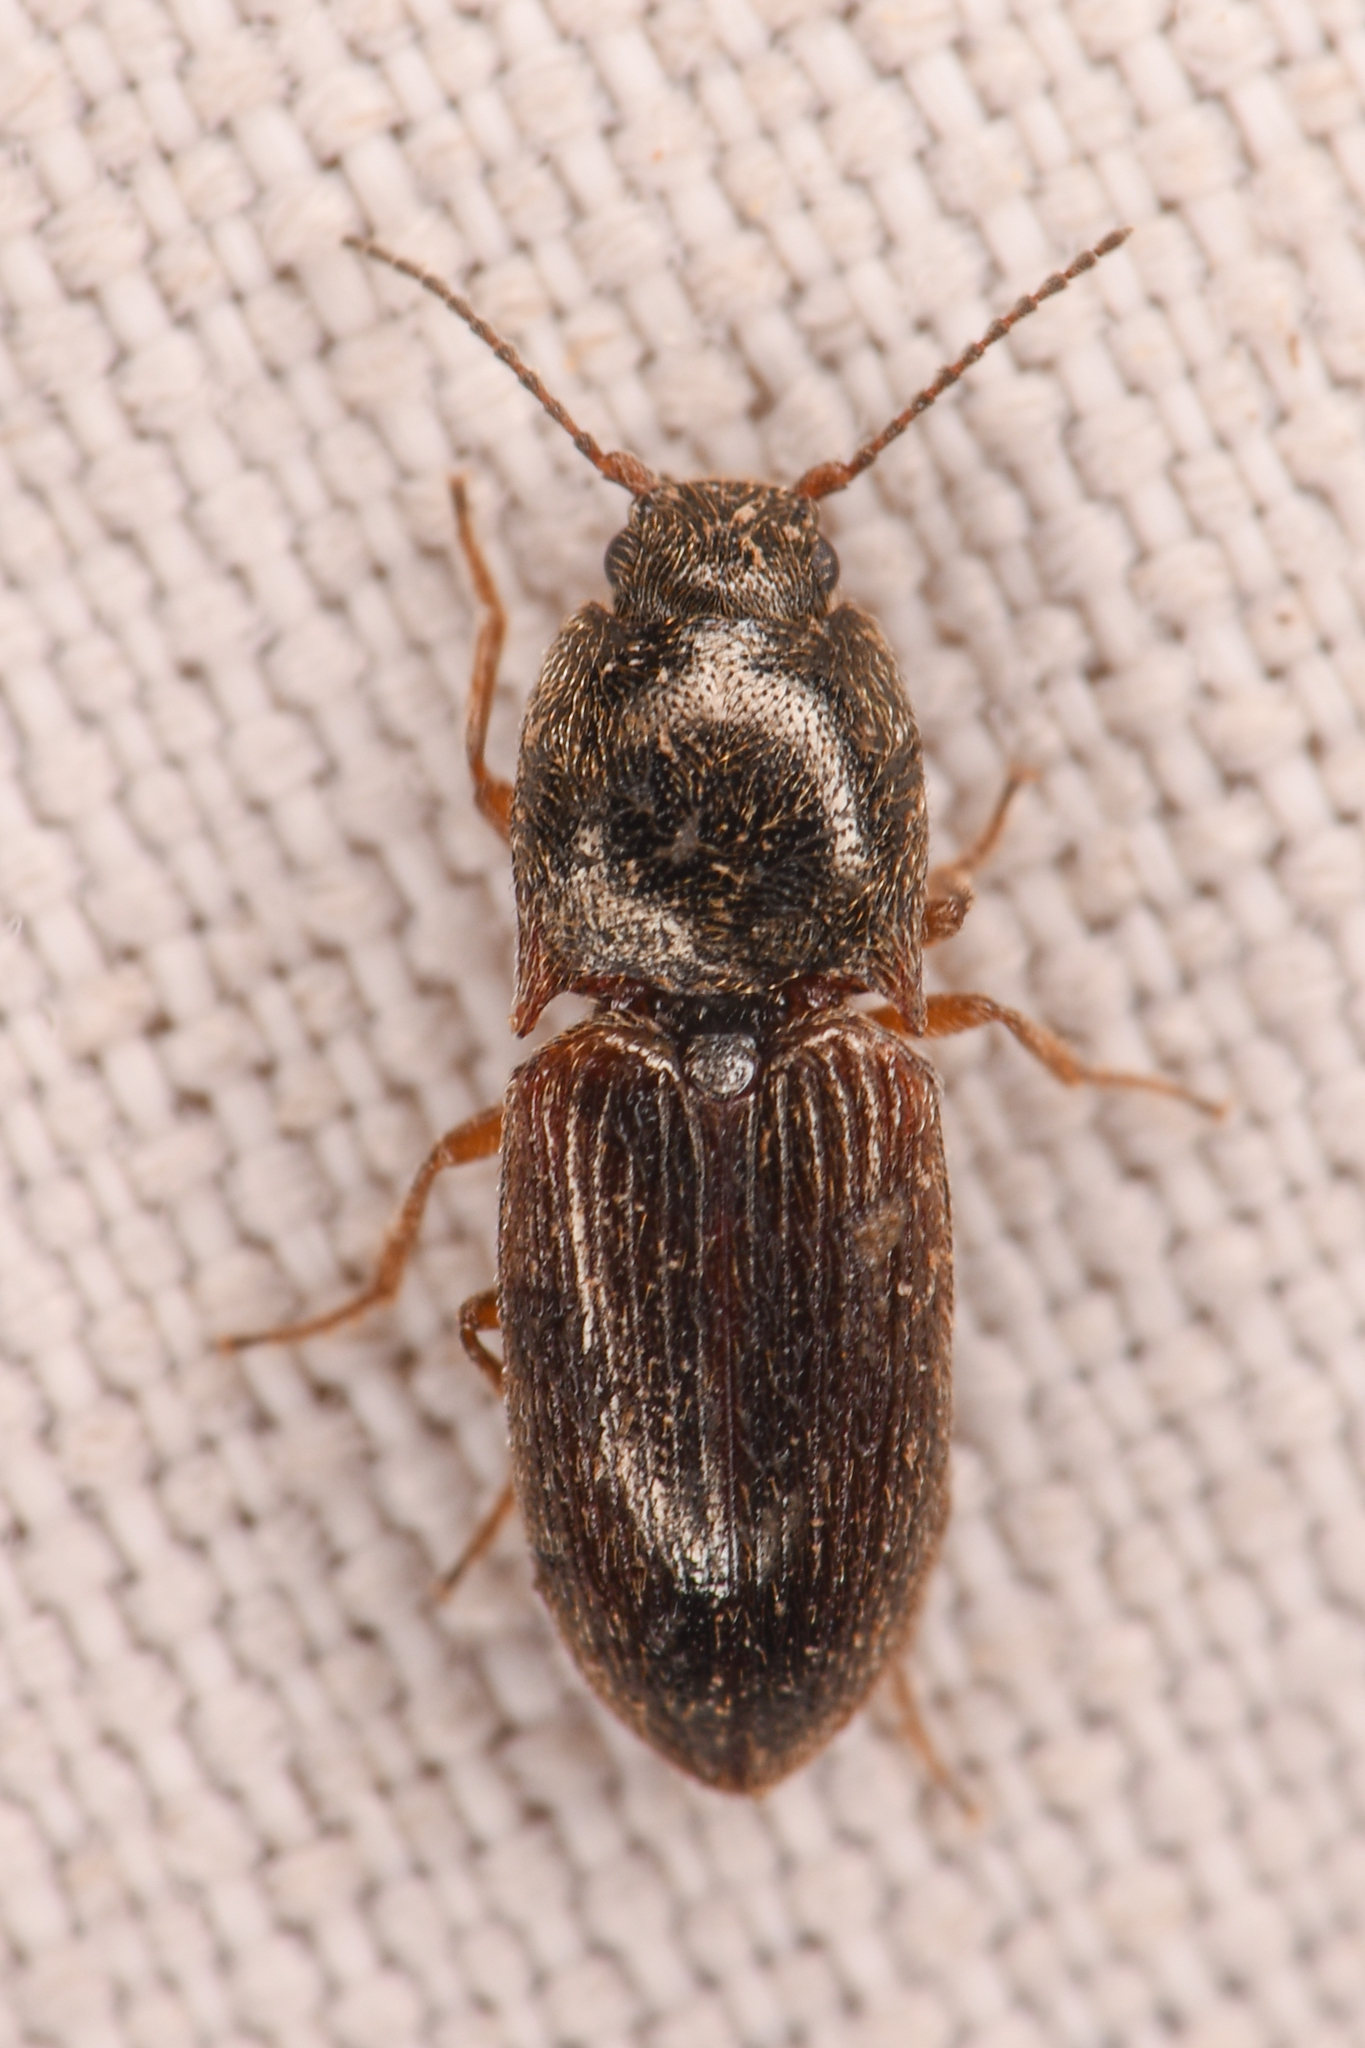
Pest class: clickbeetles_wireworms